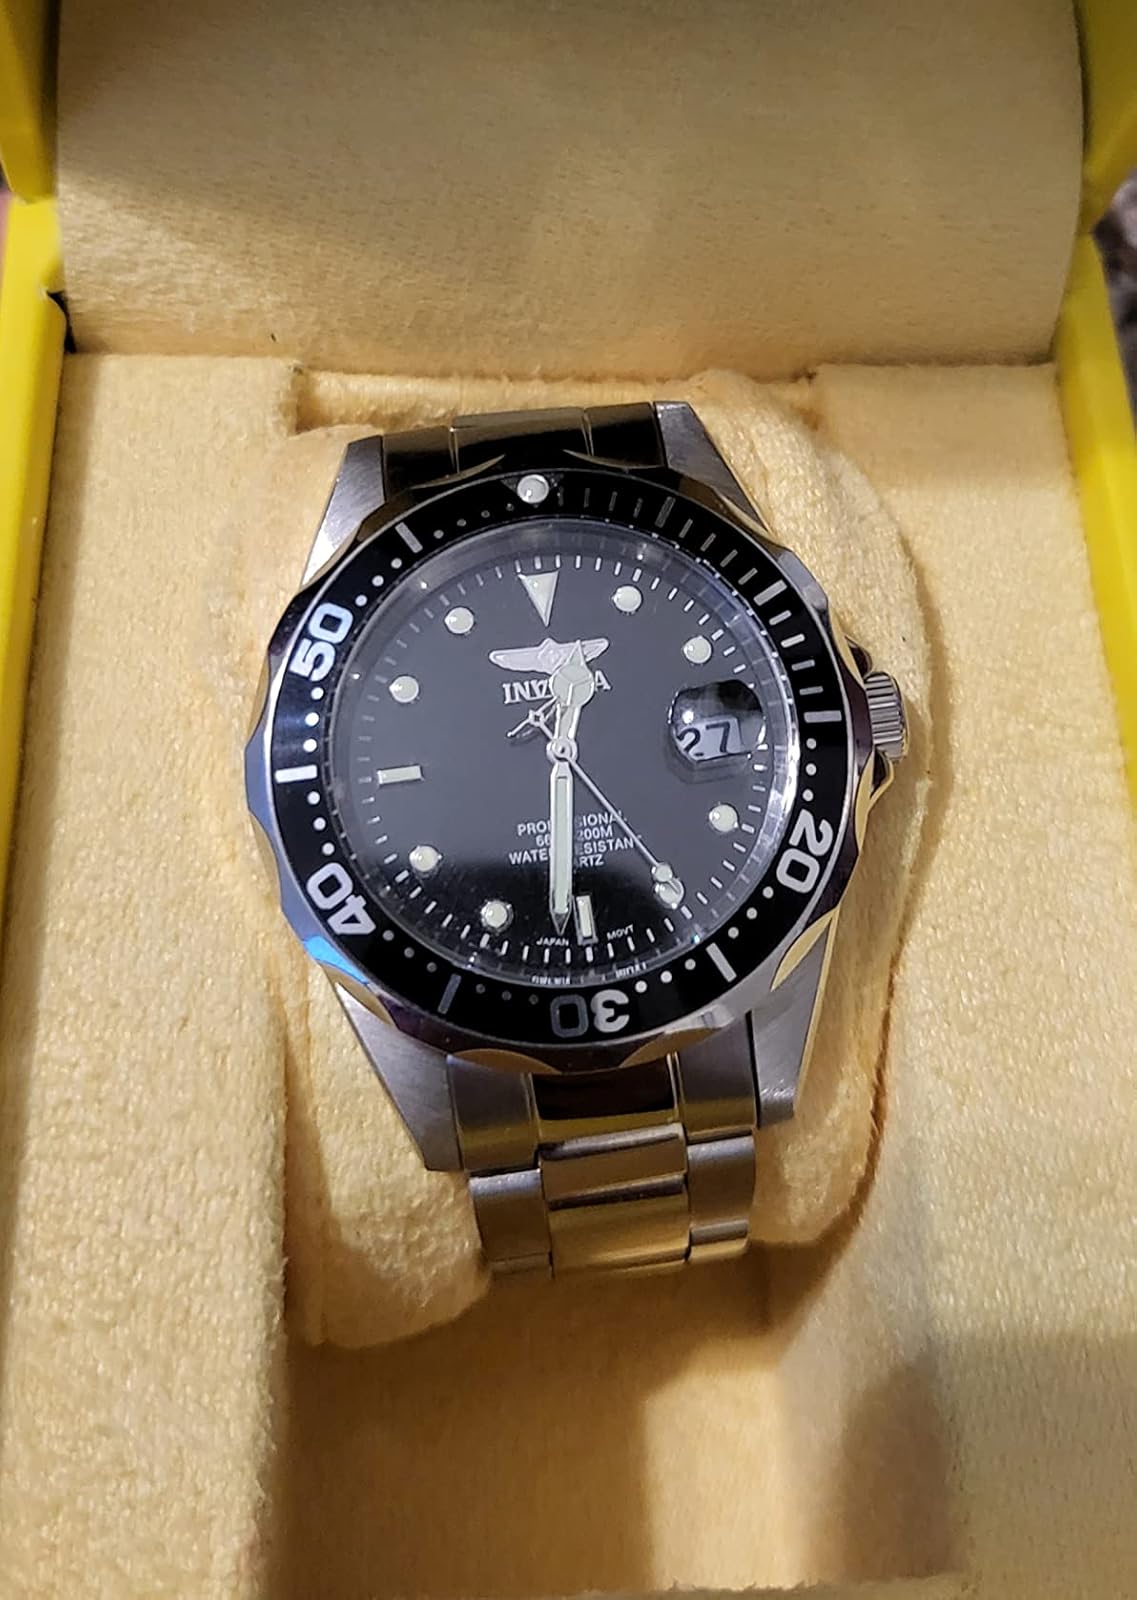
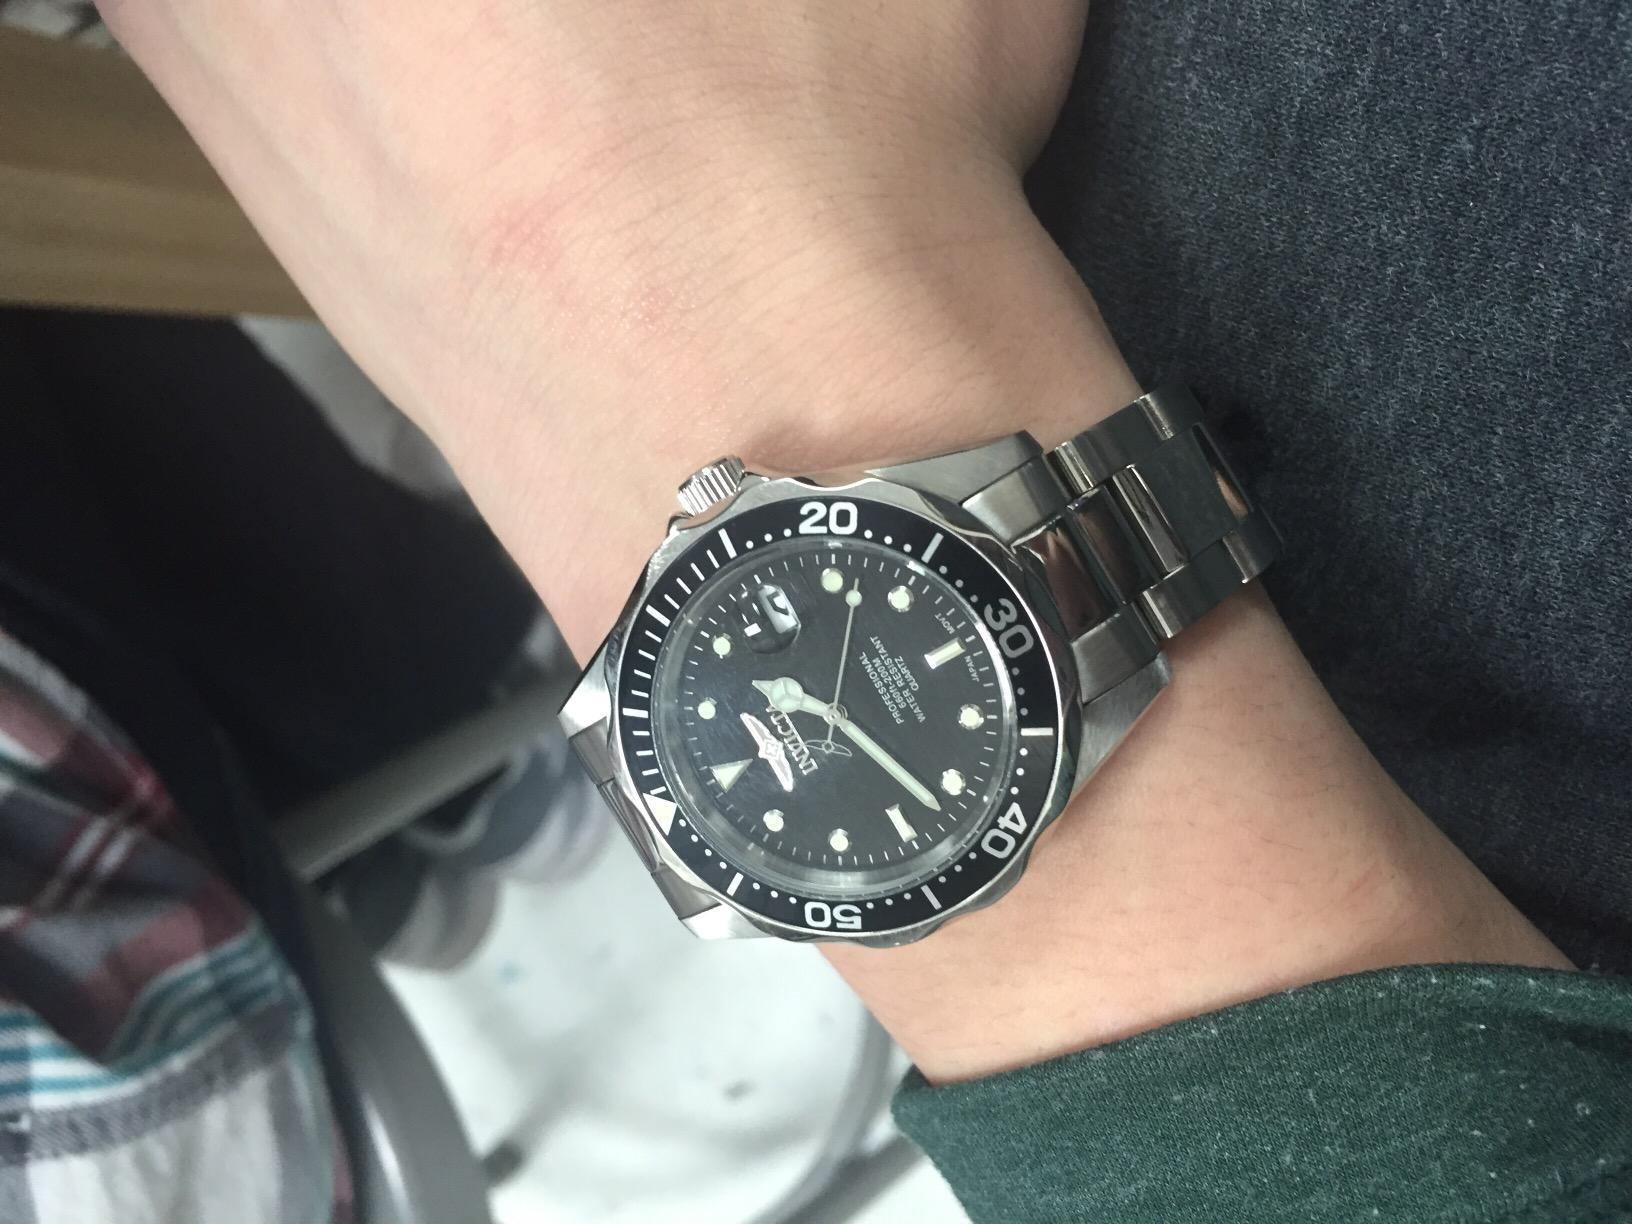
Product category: accessories_watch
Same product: yes